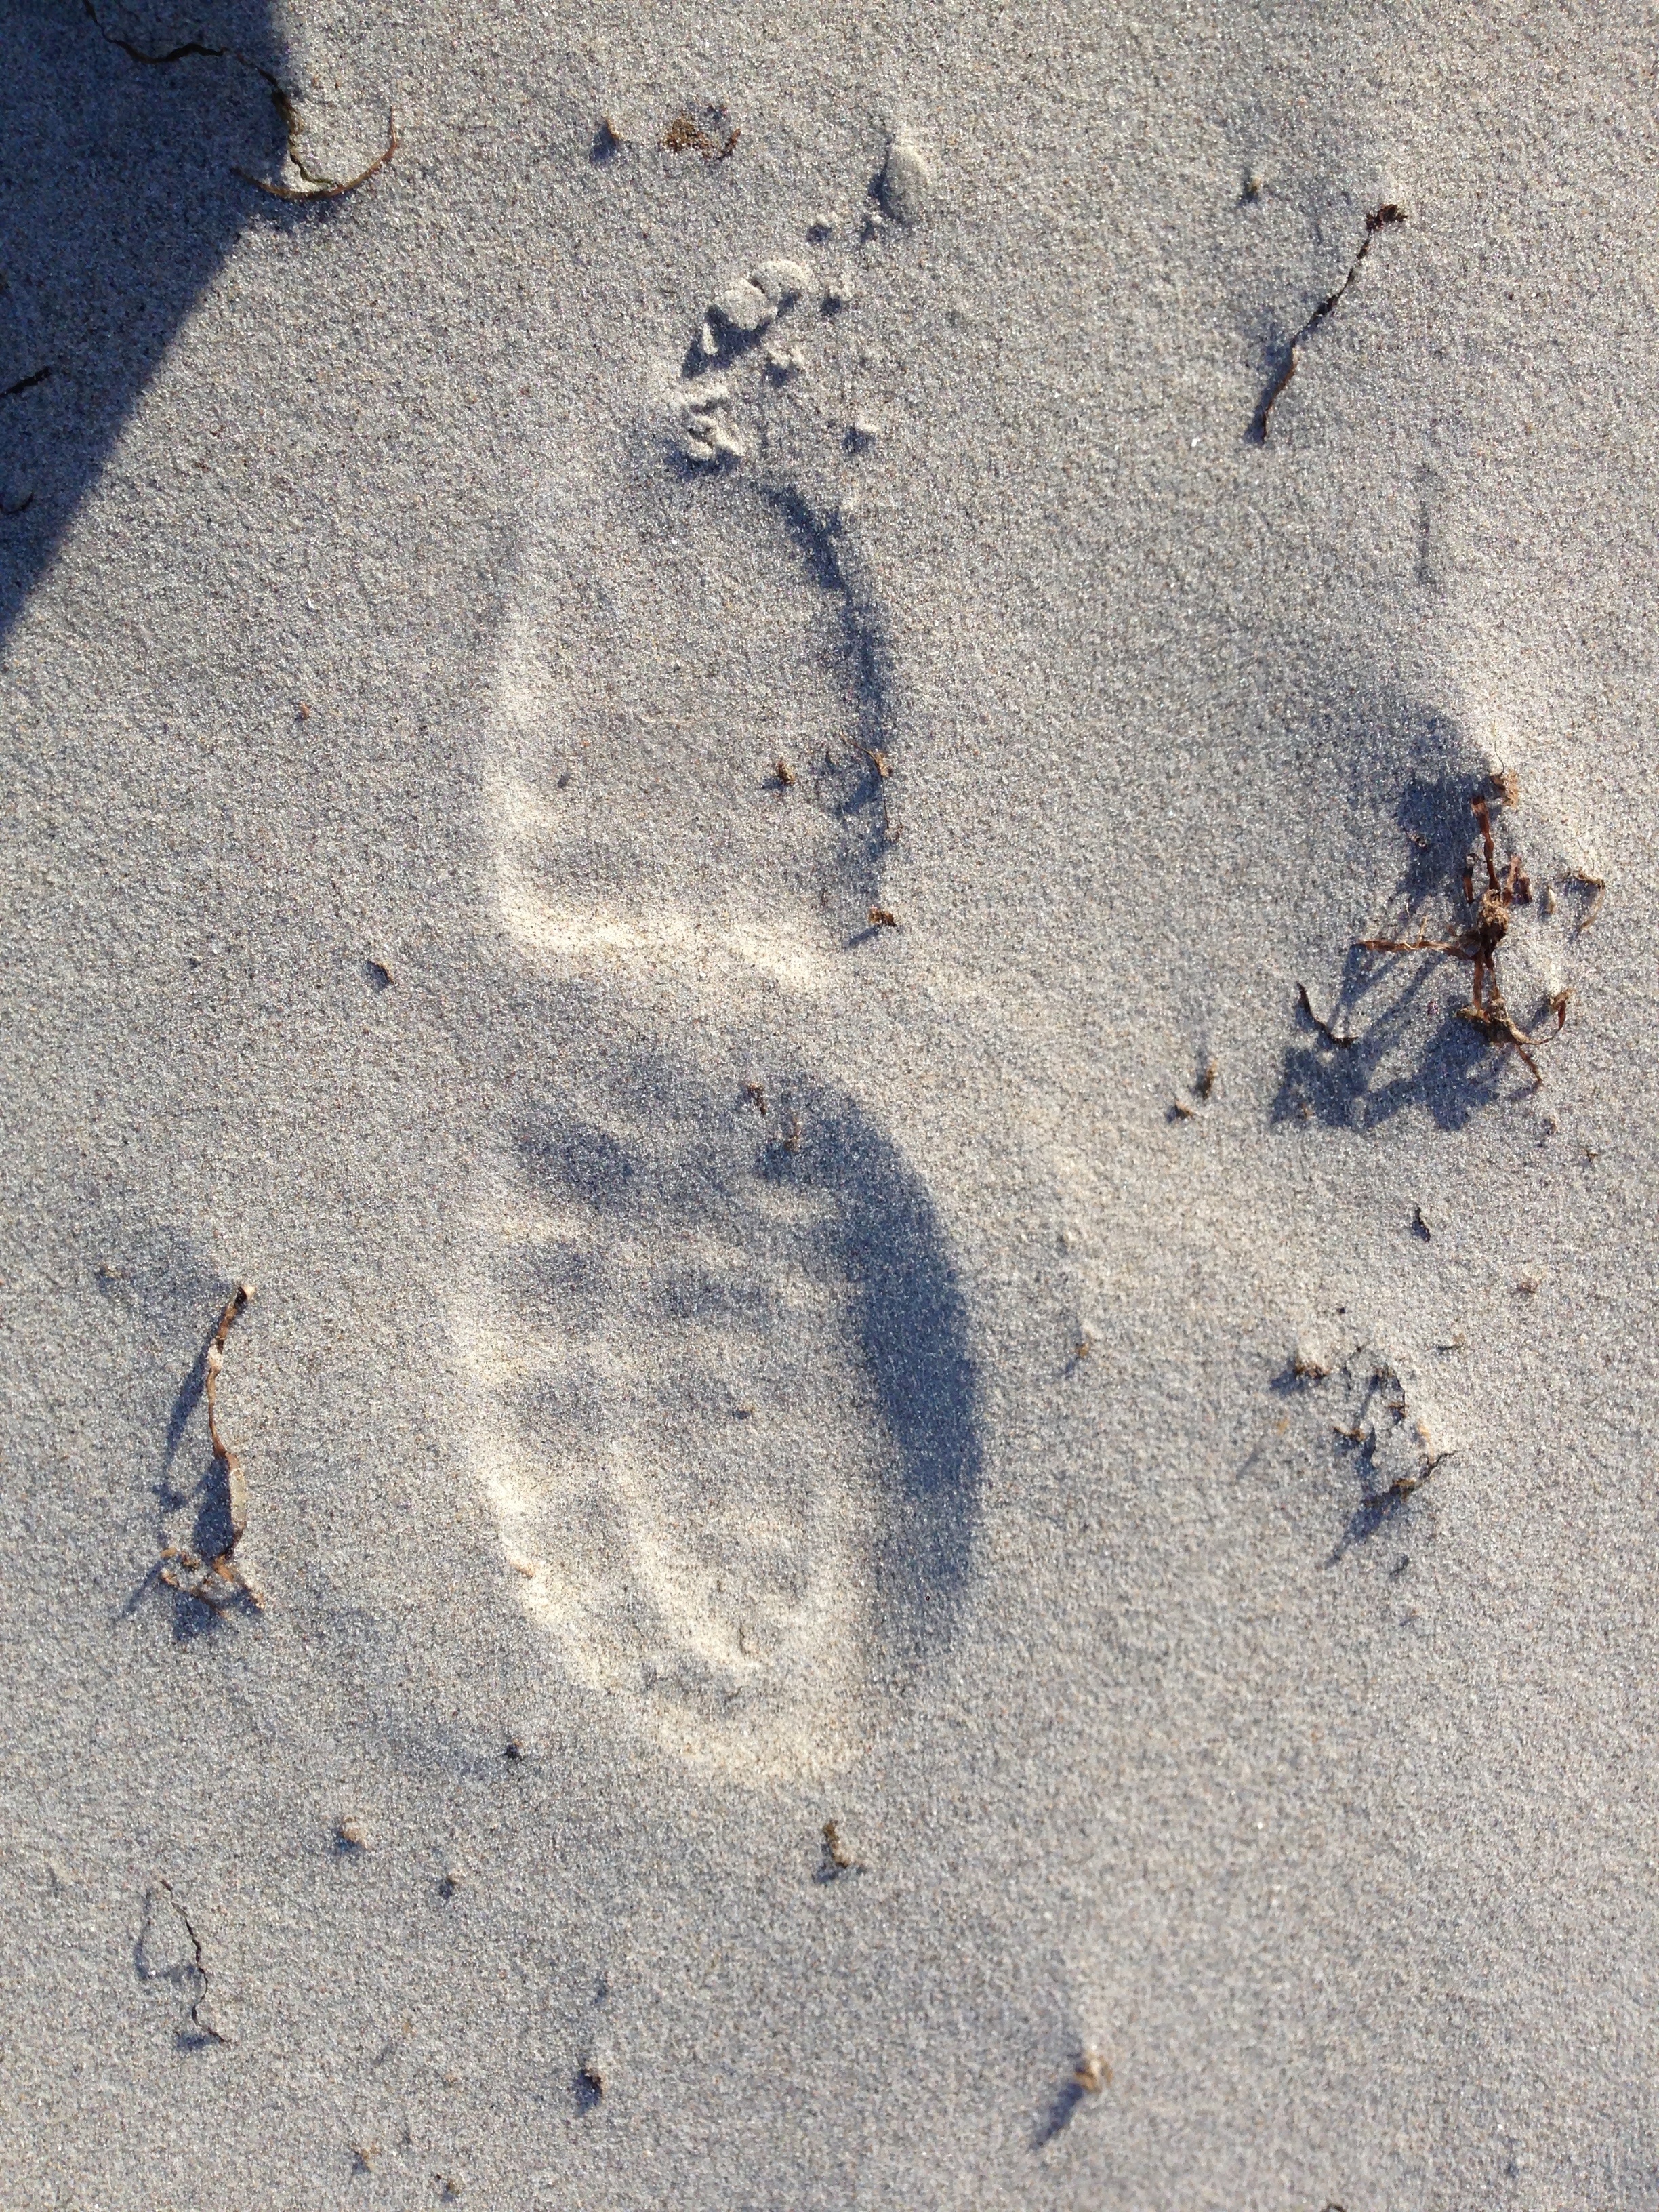
beach, sand, footprint, wall, asphalt, male, blue, material, tracks in the sand, shoes, traces, road surface